Nicolas Sarkozy

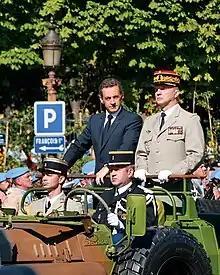
Nicolas Sarkozy and General Jean-Louis Georgelin, Chief of the Defence Staff, reviewing troops during the Bastille Day 2008 military parade on the Champs-Élysées, Paris

In 2007 and 2008, French President Nicolas Sarkozy, Canadian Prime Minister Stephen Harper, and Quebec Premier Jean Charest all spoke in favour of a Canada – EU free trade agreement. In October 2008, Sarkozy became the first French President to address the National Assembly of Quebec. In his speech, he spoke out against Quebec separatism, but recognised Quebec as a nation within Canada. He said that, to France, Canada was a friend, and Quebec was family.